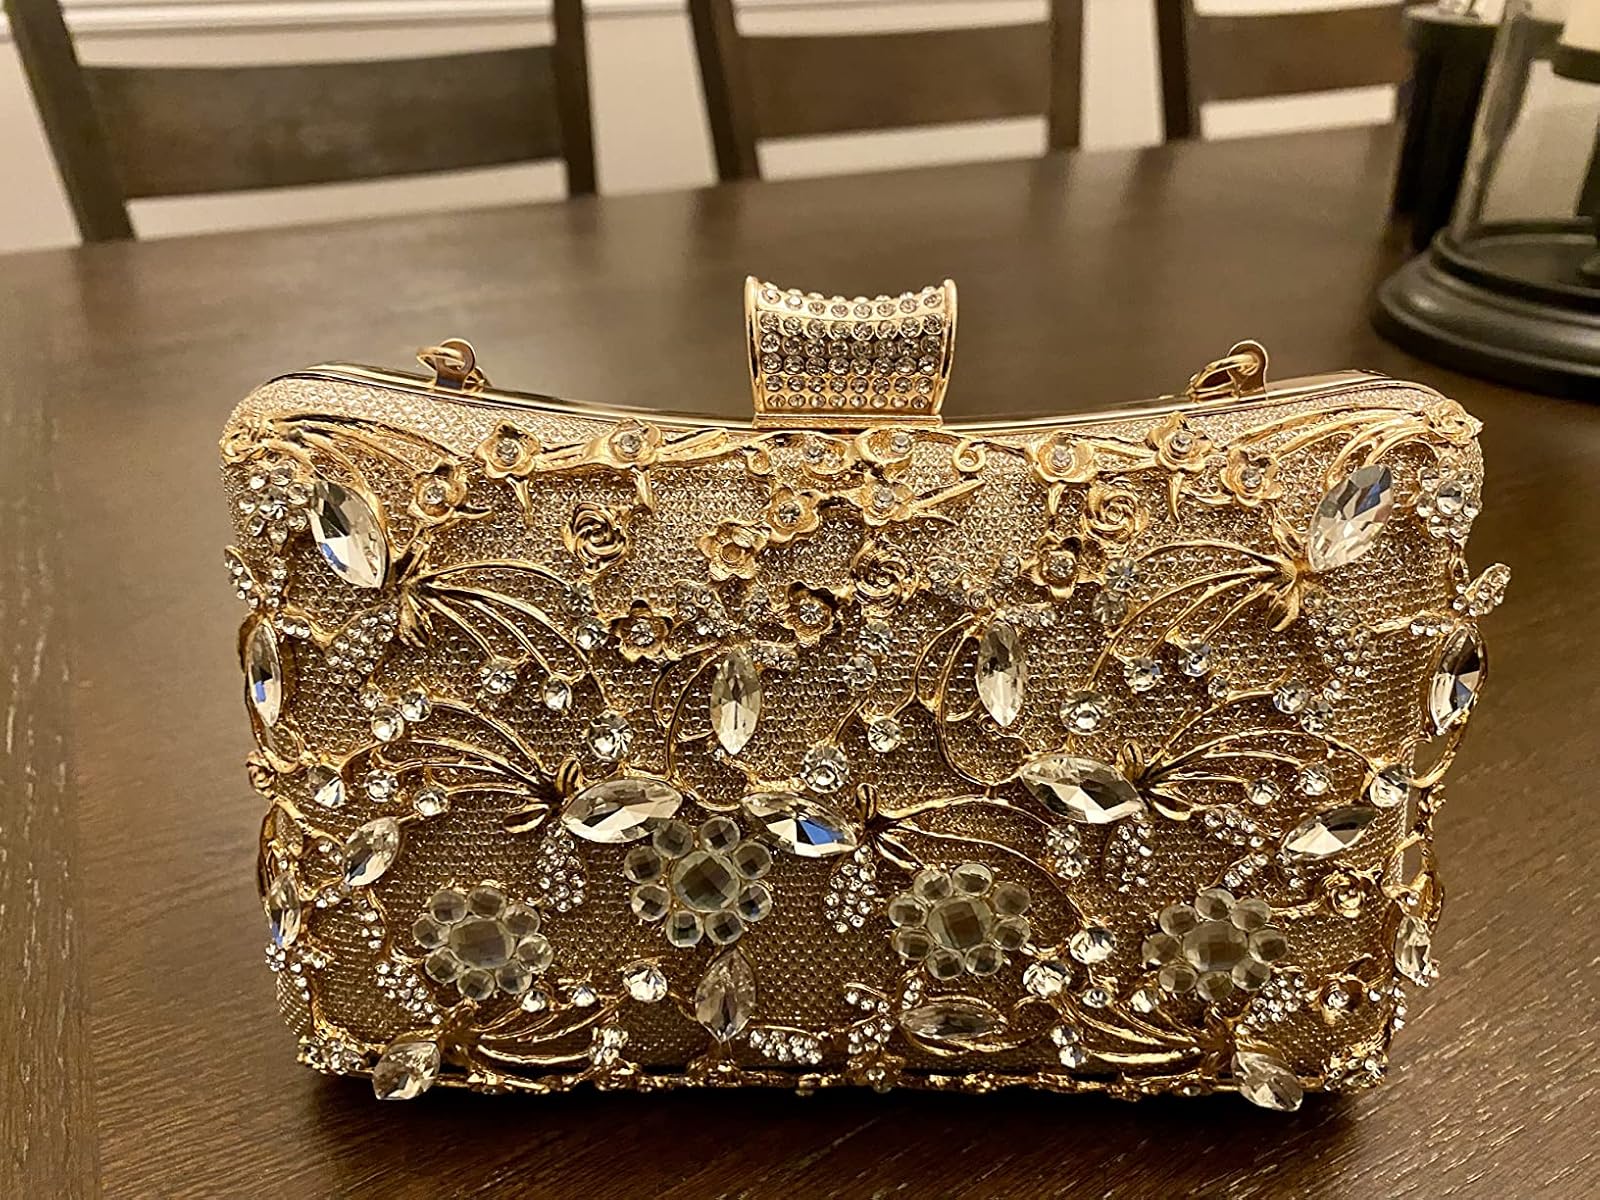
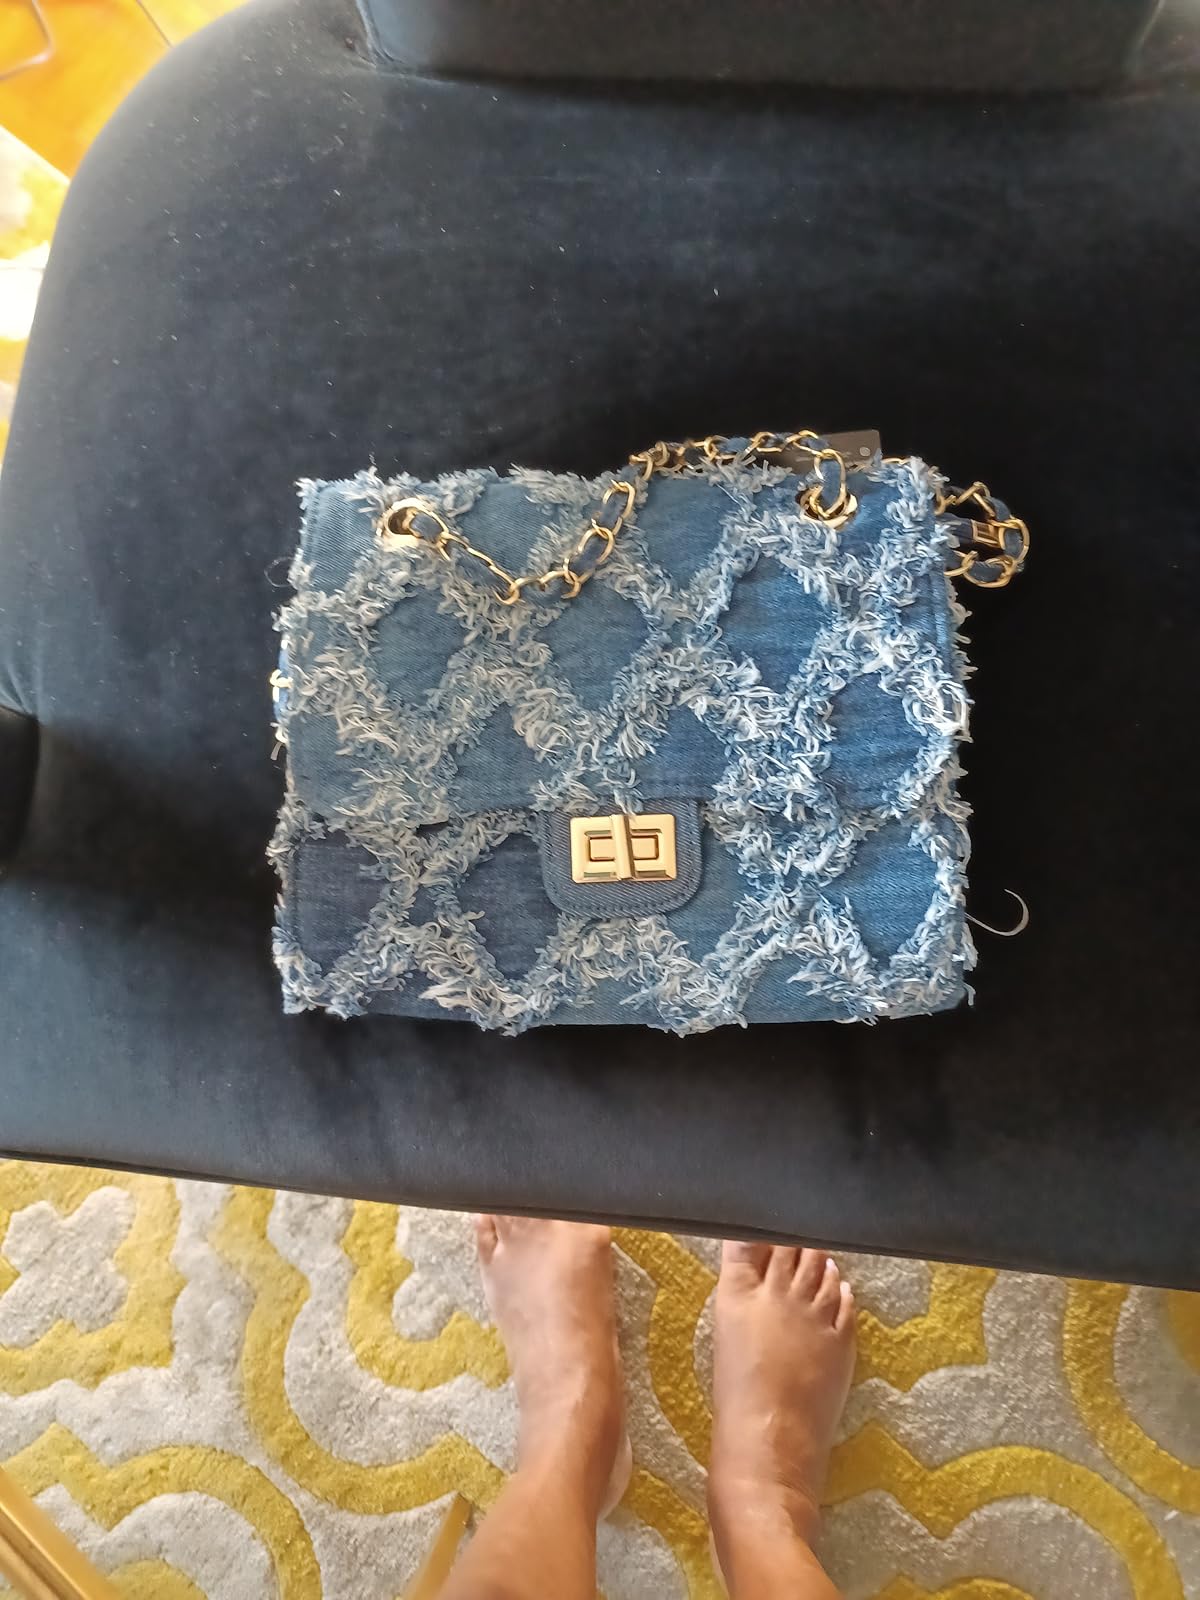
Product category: accessories_handbag
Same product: no